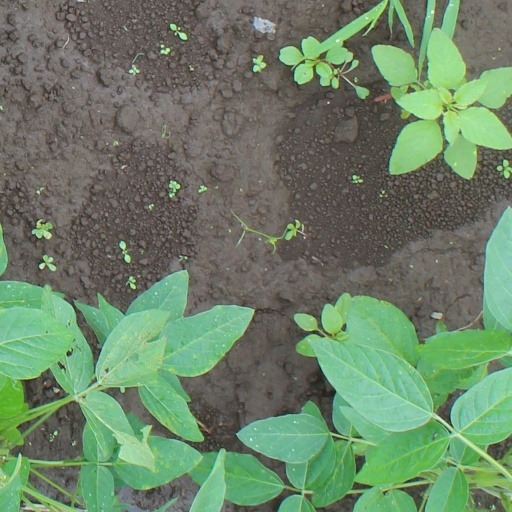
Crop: soybean